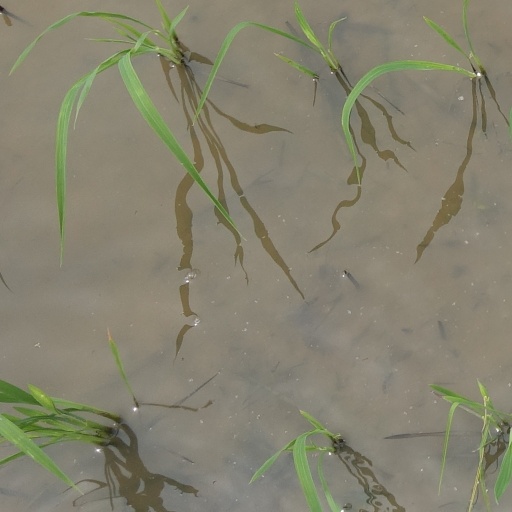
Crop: rice